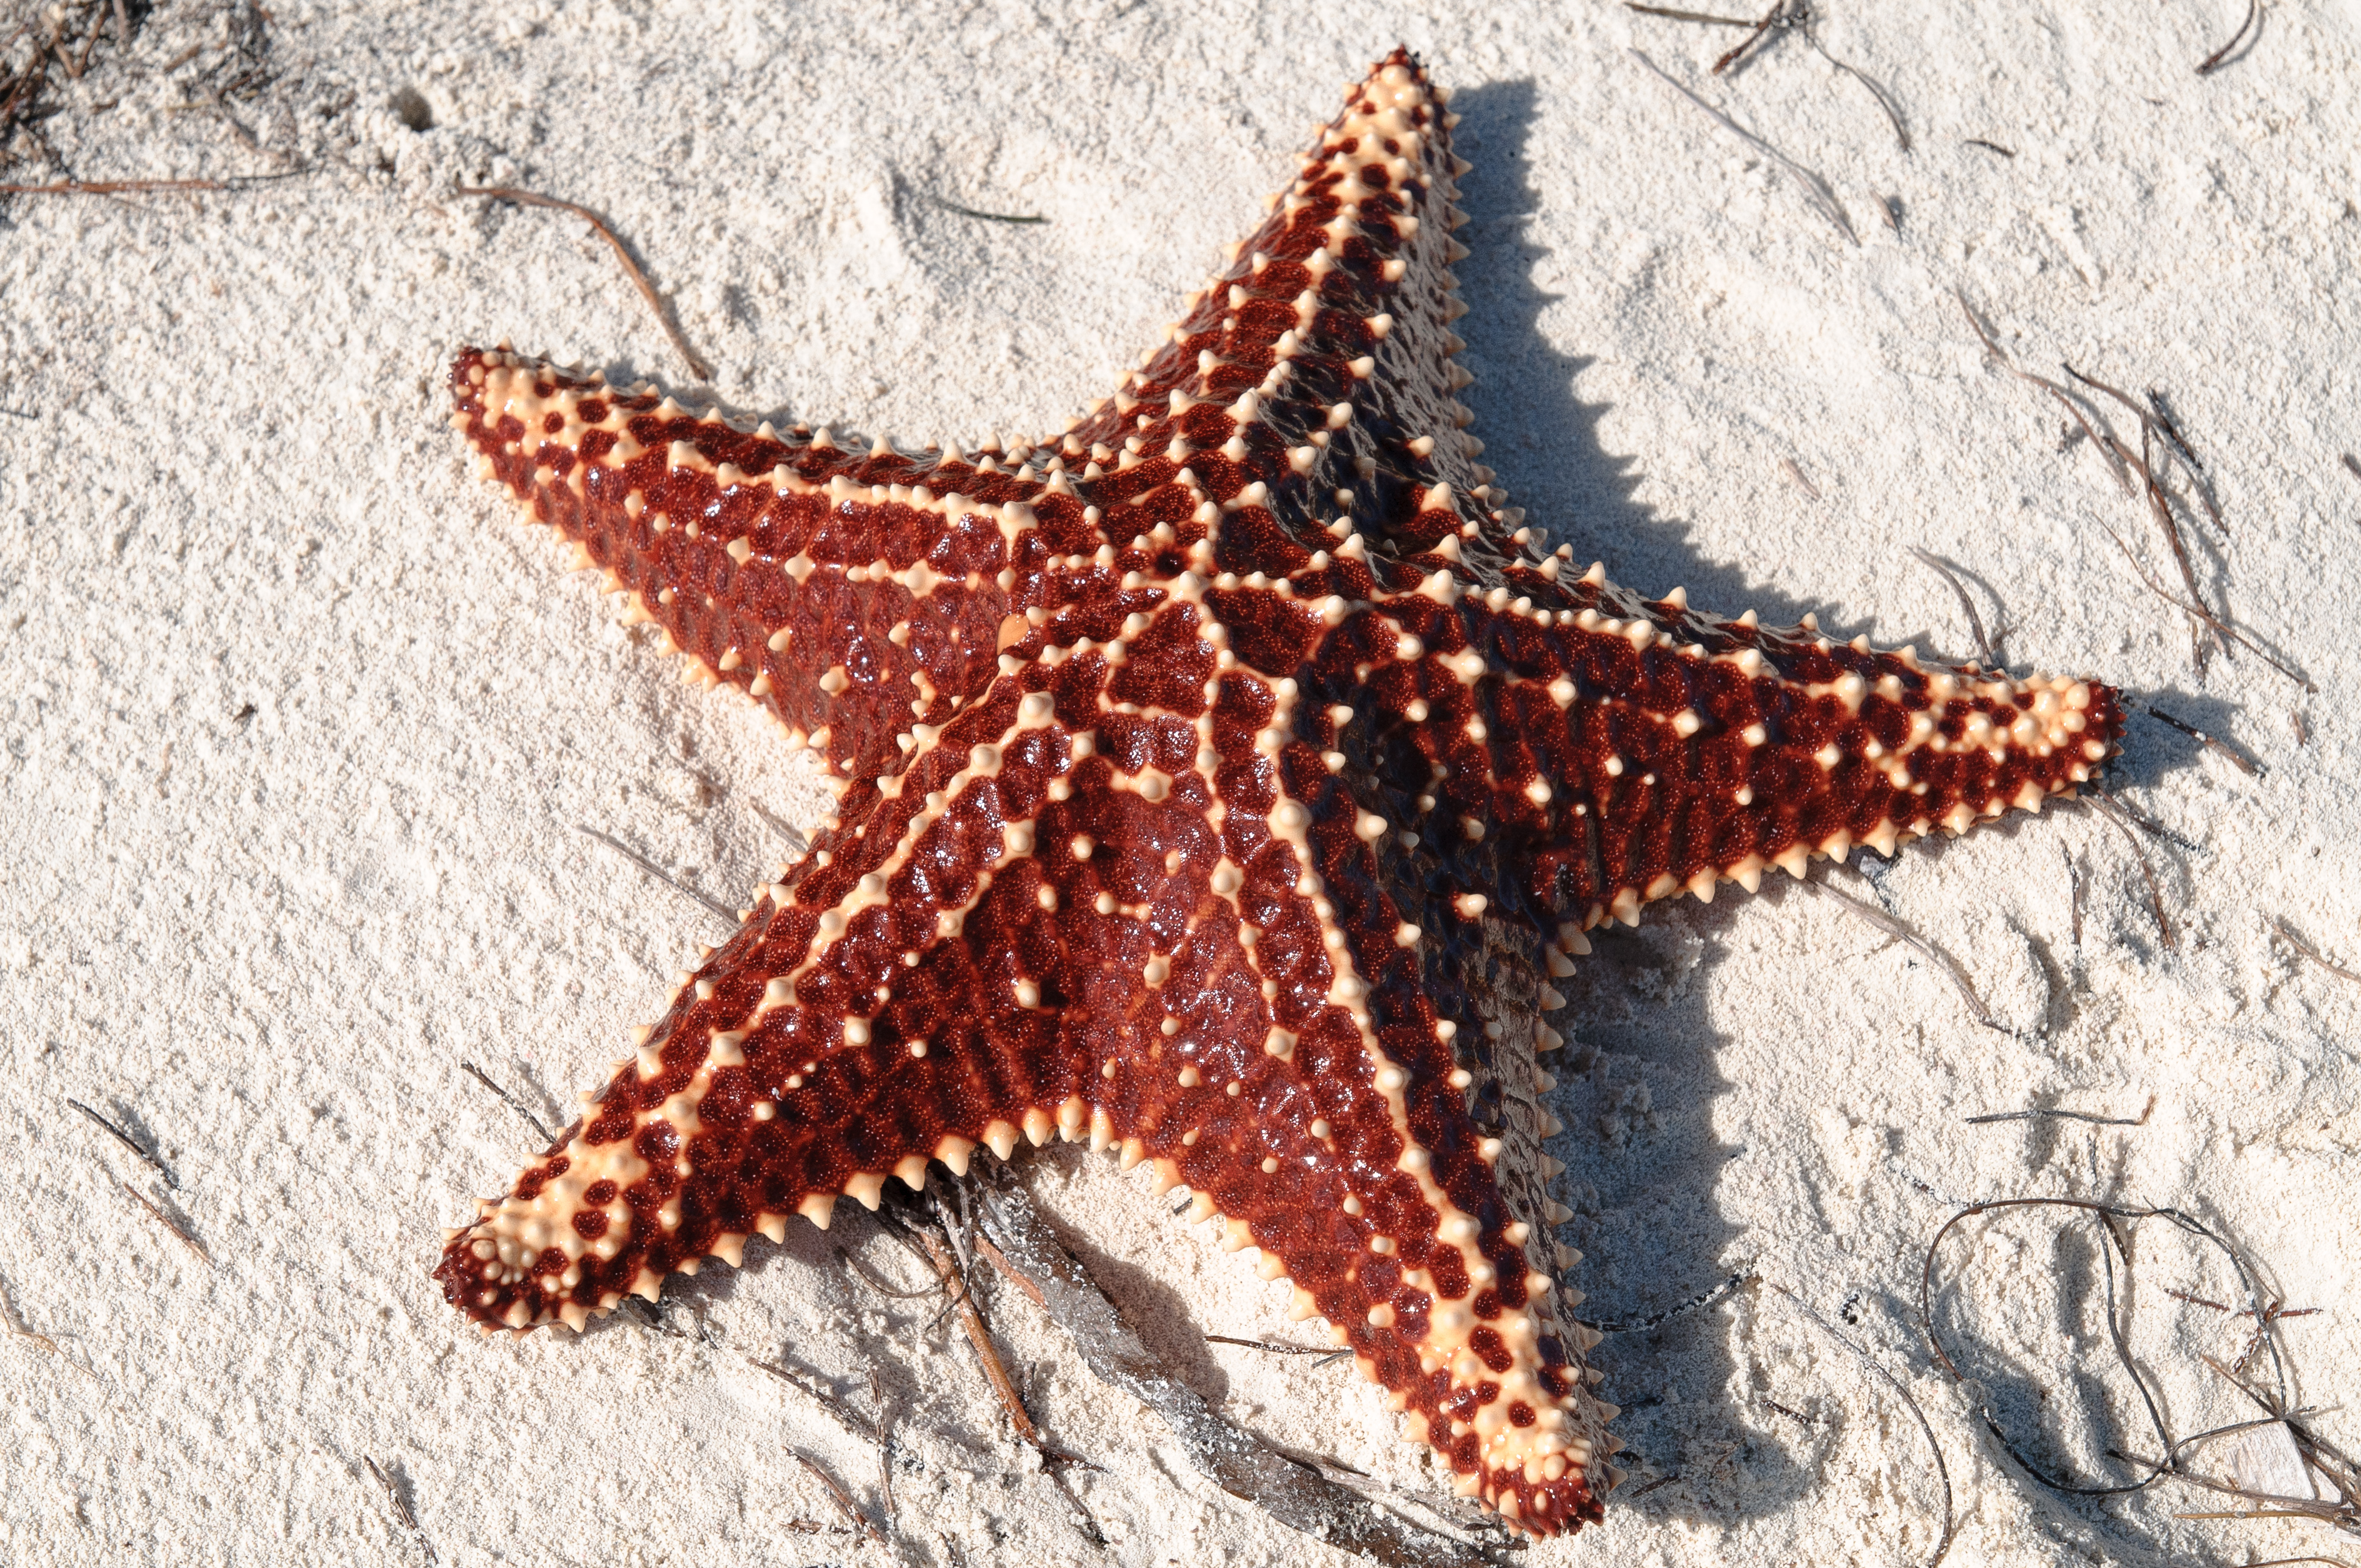
biology, fauna, starfish, invertebrate, cuba, cayolargo, d300, echinoderm, marine biology, marine invertebrates